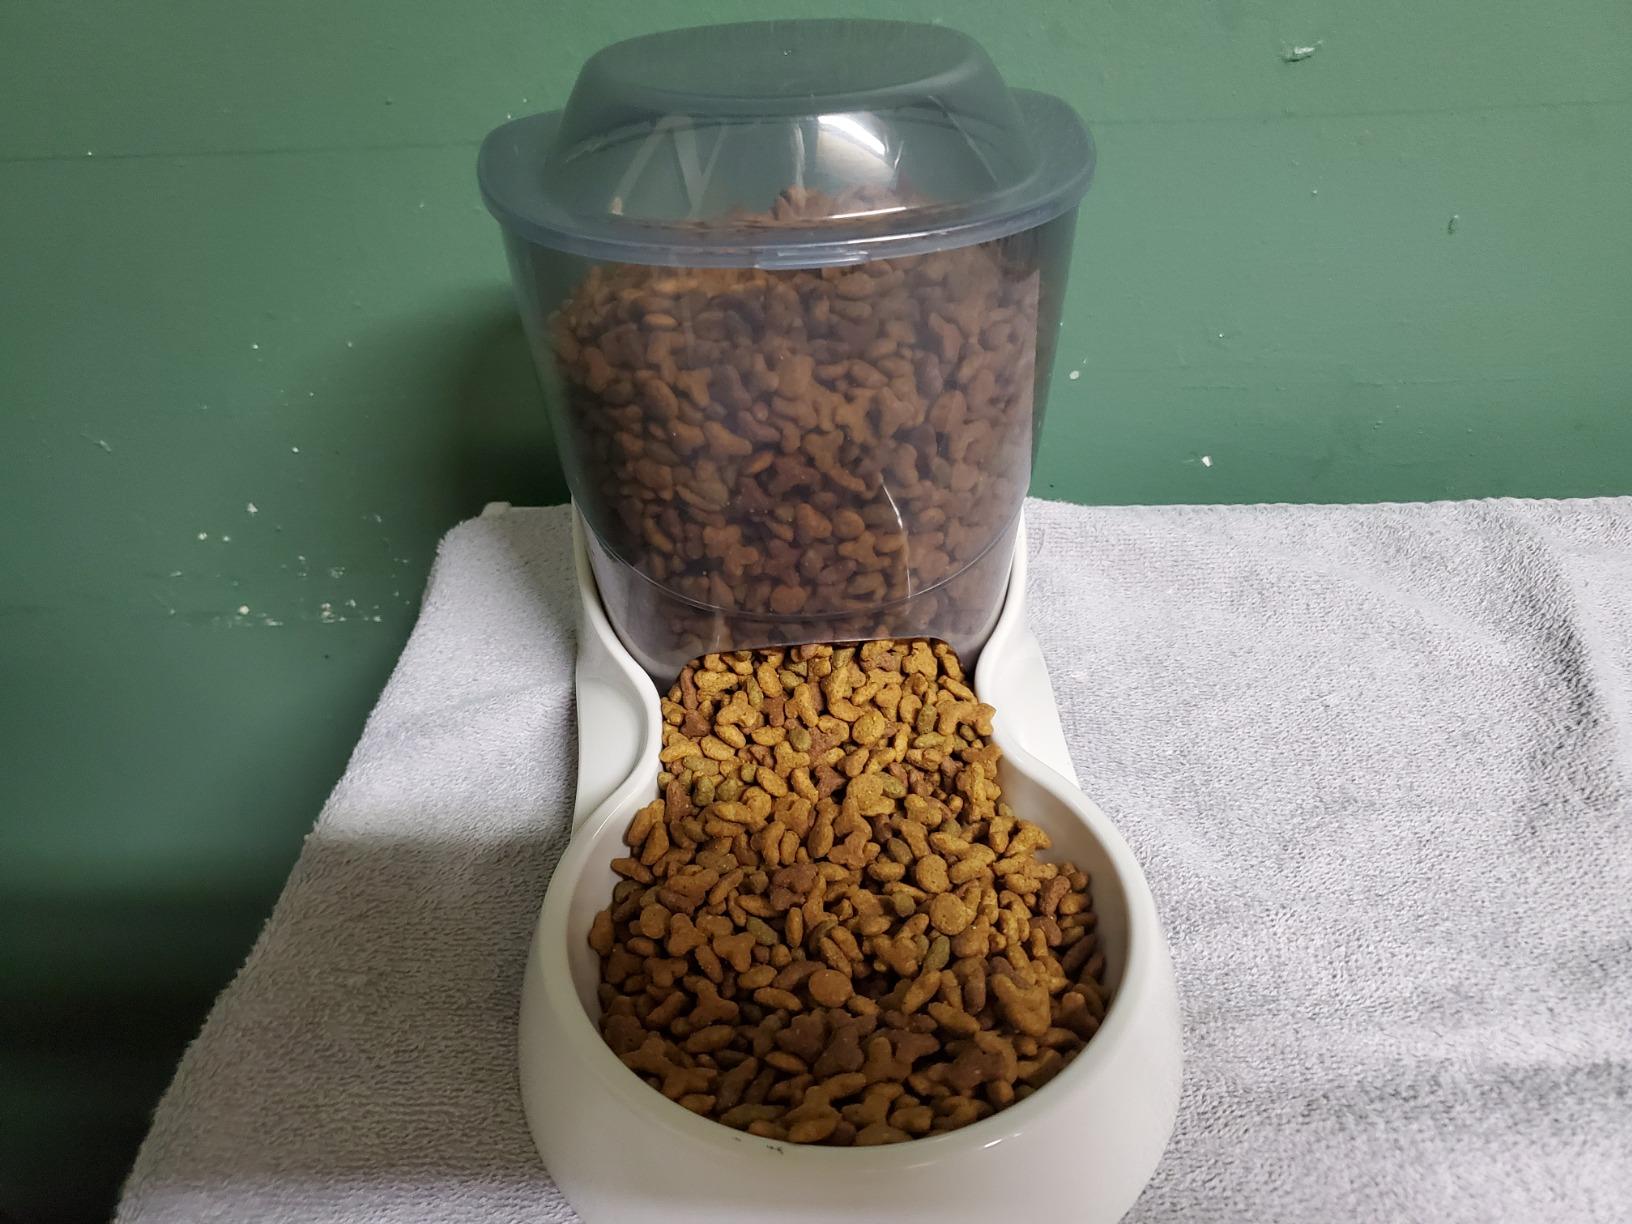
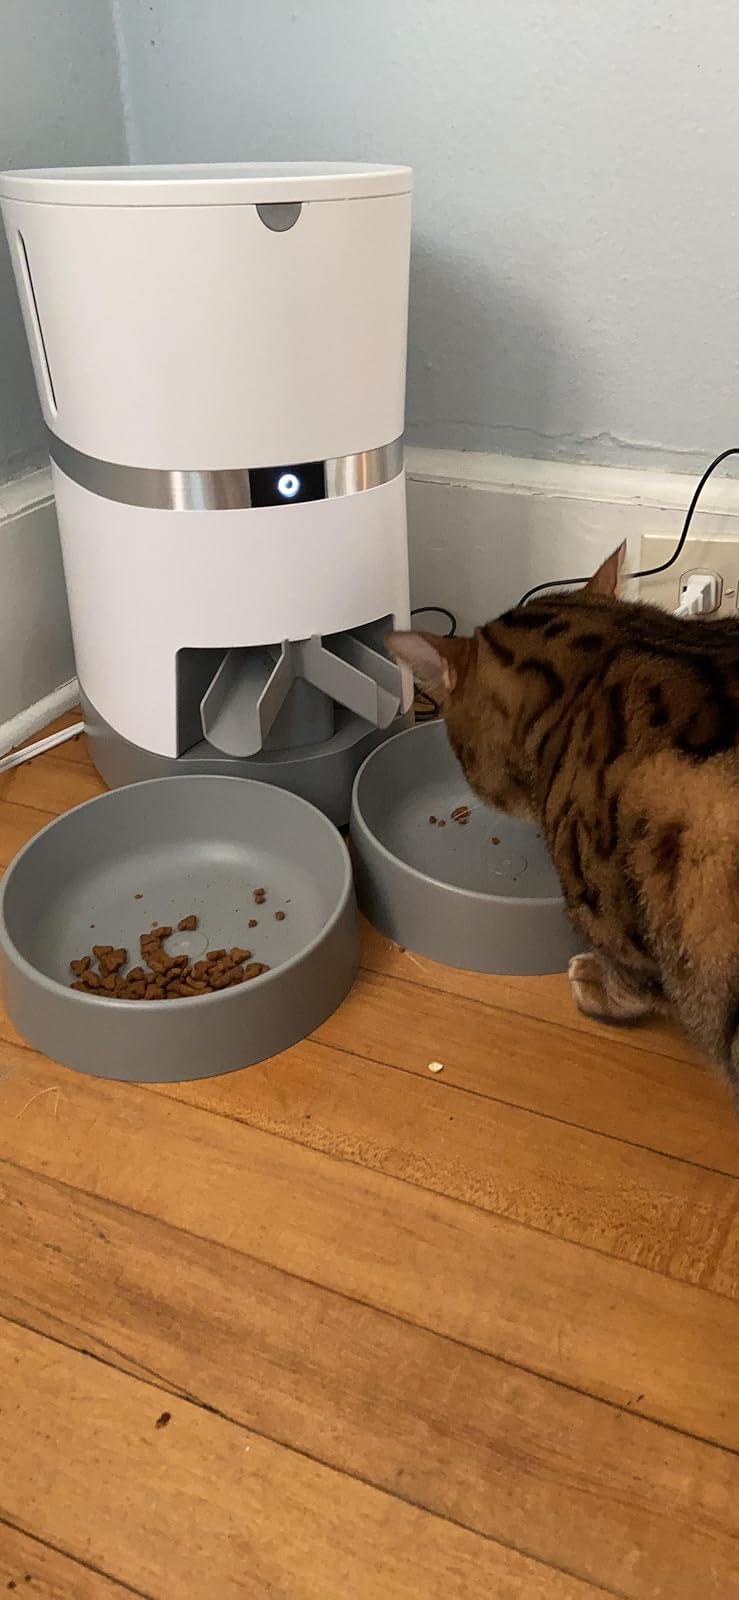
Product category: items_feeder
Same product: no